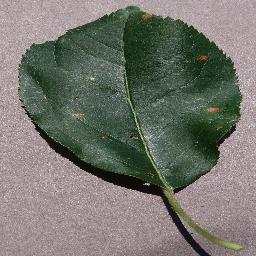
Label: Apple___Black_rot